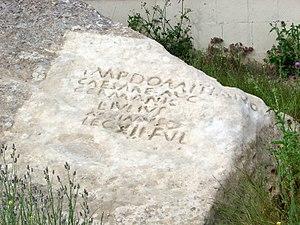
Domitien, né sous le nom de Titus Flavius Domitianus le 24 octobre 51 et mort le 18 septembre 96 à Rome, est empereur romain de 81 jusqu'à sa mort. Il est le troisième et dernier représentant de la dynastie flavienne. À sa mort, il porte le titre de Imperator Caesar Domitianus Augustus Germanicus.